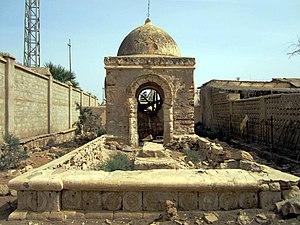
Özdemir Pacha est un officier du Sultanat mamelouk d'Égypte, probablement originaire du Daghestan. Comme le reste de la classe dirigeante des mamelouks, il passe au service de l'Empire ottoman lors de la conquête de l'Égypte par Sélim Iᵉʳ en 1517.